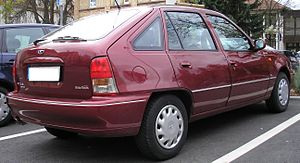
Daewoo Nexia
Daewoo Nexia var en personbilsmodel fra det sydkoreanske bilmærke GM Daewoo. Bilen fandtes som tre- og femdørs hatchback samt som firedørs sedan og blev solgt mellem 1994 og 1997. I Uzbekistan bygges Daewoo Nexia stadigvæk, siden 2008 i modificeret form. Modellen bygges der af Uz-DaewooAvto. I en kort periode kunne Nexia der også købes med Chevrolet-mærke.